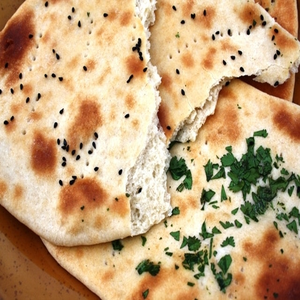
Dish: naan